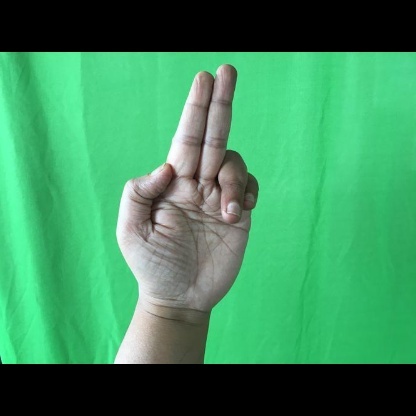
Mudra: Ardhapathaka